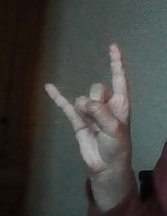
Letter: la